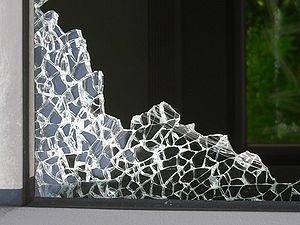
Un verre de sécurité est un verre avec des fonctionnalités de sécurité supplémentaires qui le rendent moins susceptible de se briser ou moins susceptible de constituer une menace lorsqu'il casse.